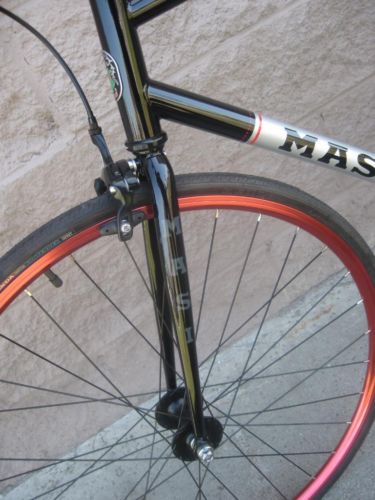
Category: bicycle